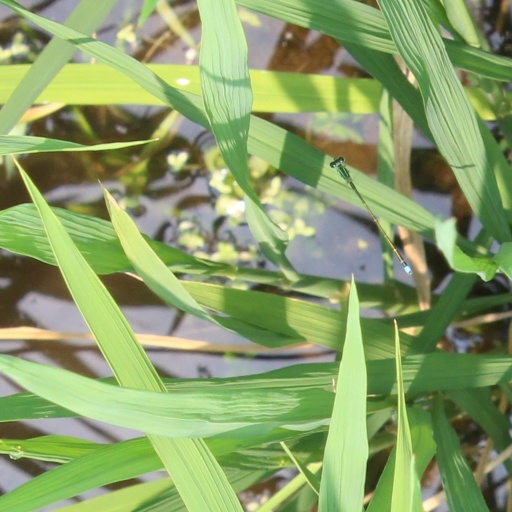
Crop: rice